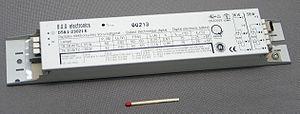
Le terme de ballast désigne n'importe quel composant électrique utilisé pour limiter le courant dans un circuit électrique.